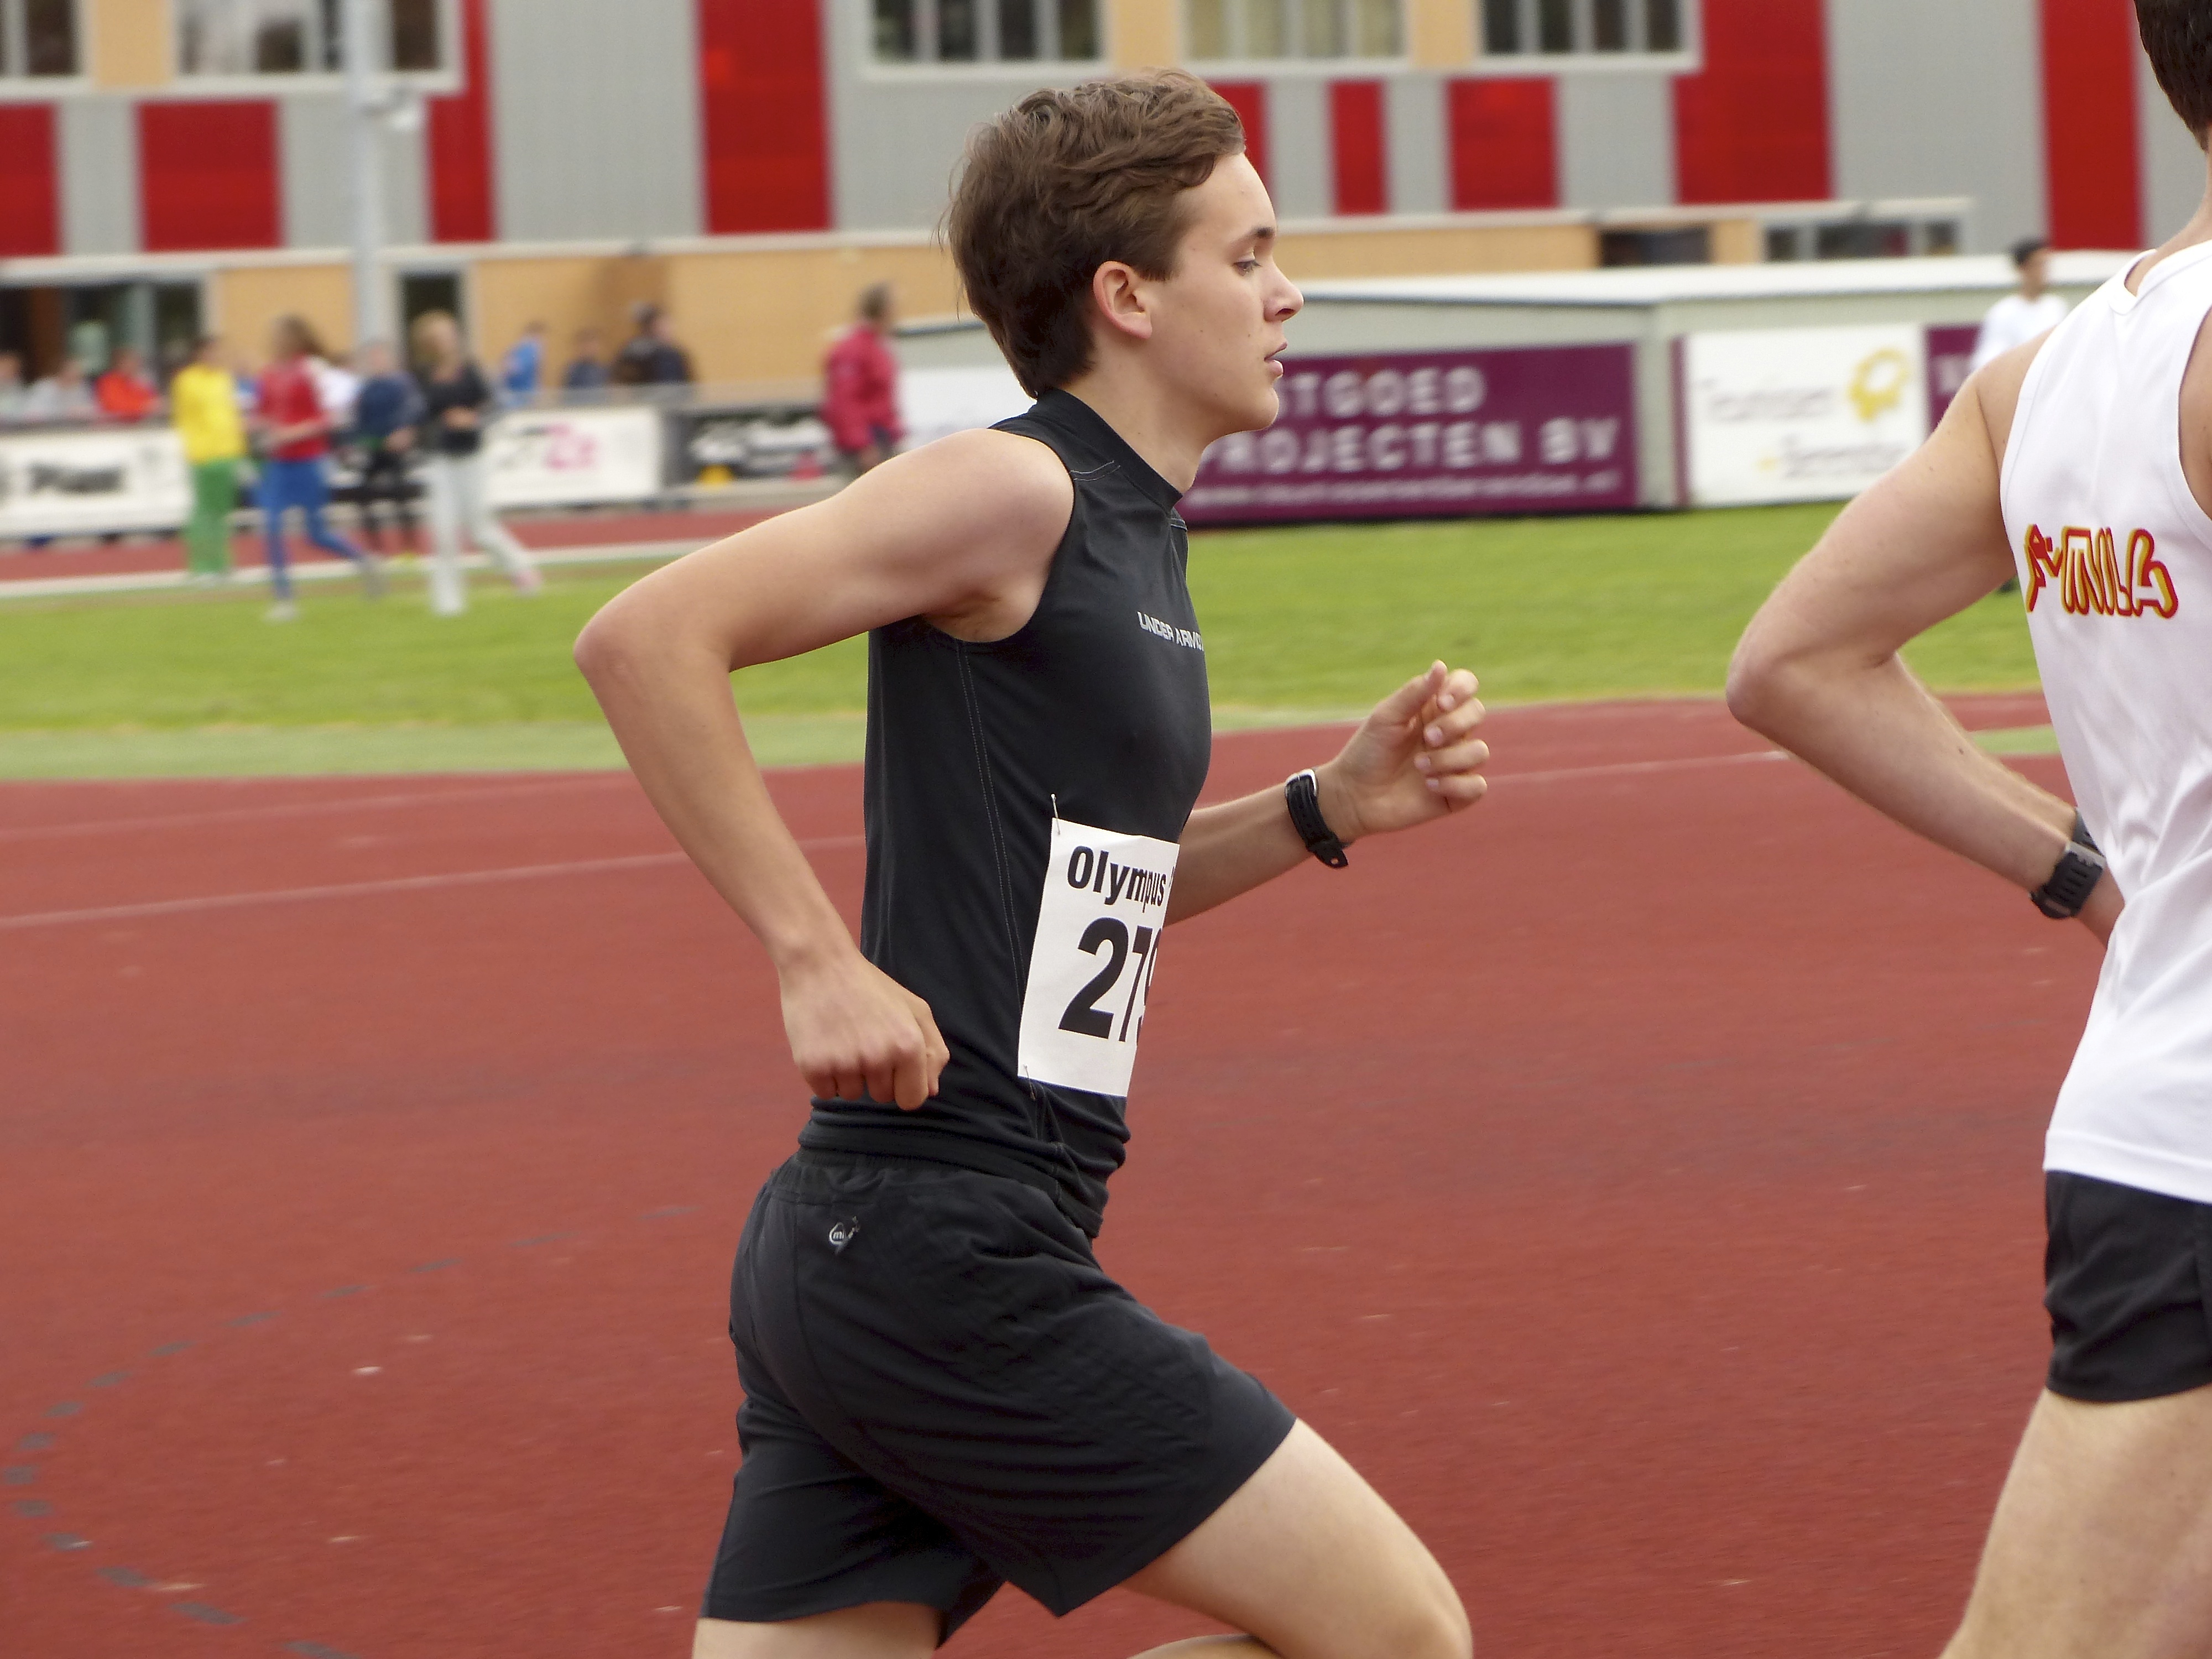
sport, running, sports, championship, endurance, athletics, sprint, trackandfield, 1500, physical exercise, human action, endurance sports, track and field athletics, heptathlon, middle distance running, 800 metres, 4 100 metres relay